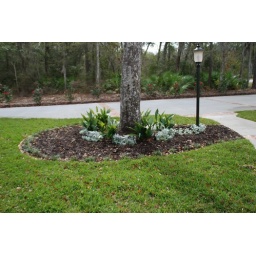
Mondo grass lines bed, with Cast Iron plant around oak tree. Will have flowers soon.